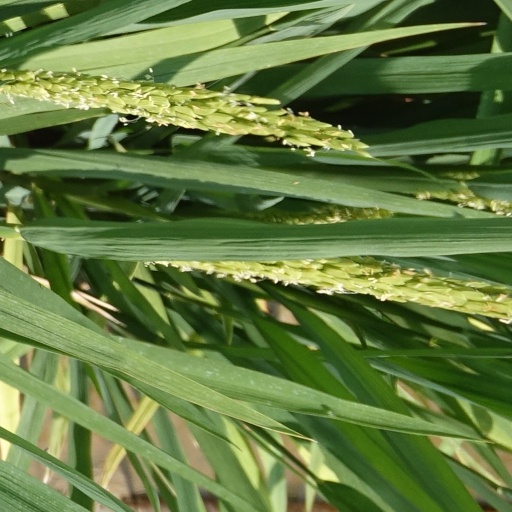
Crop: rice